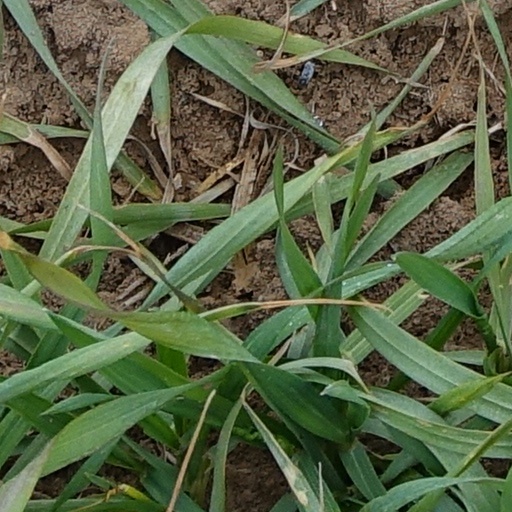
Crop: wheat